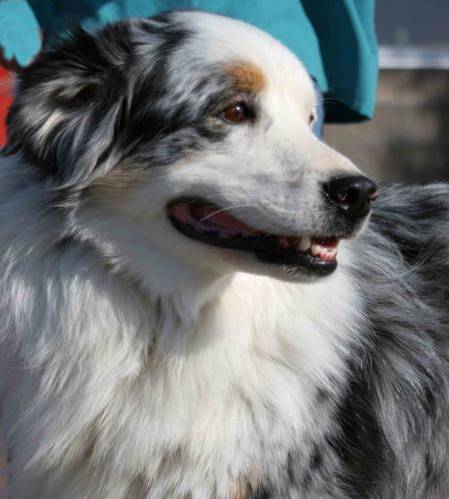
Label: dog